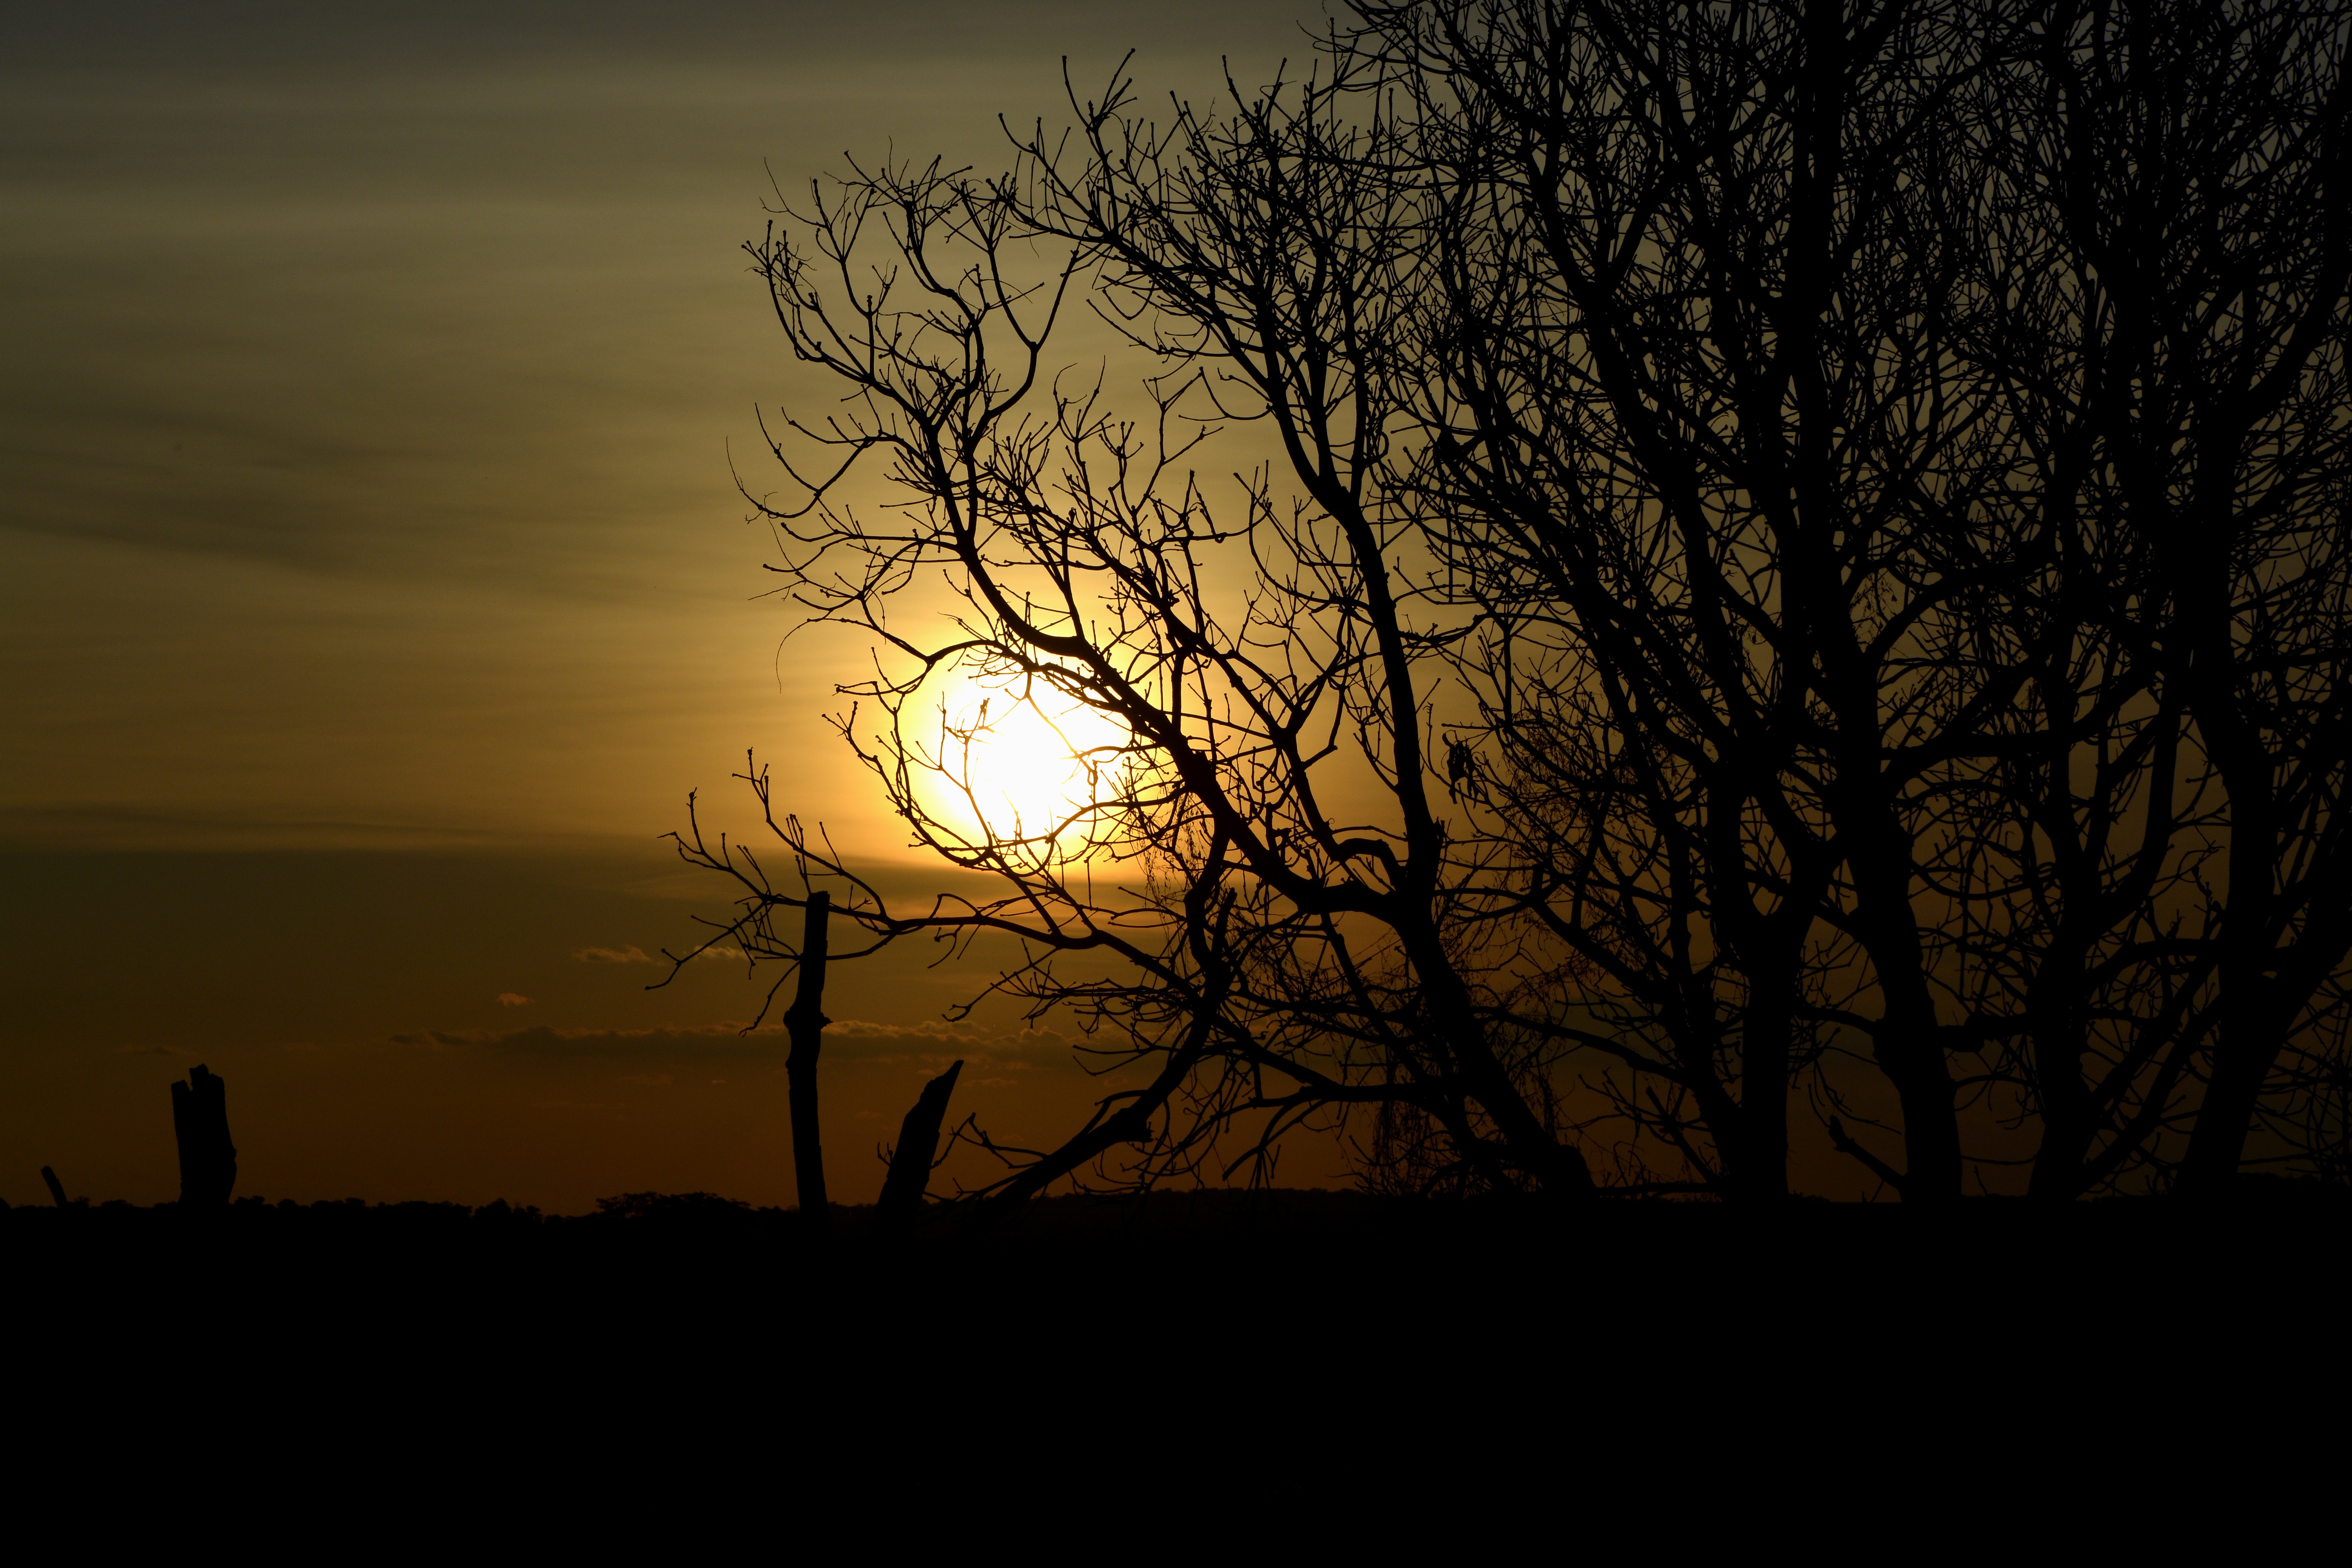
tree, nature, horizon, branch, silhouette, light, sky, sun, sunrise, sunset, sunlight, morning, dawn, atmosphere, dusk, evening, darkness, savanna, twigs, sol, afterglow, against light, atmospheric phenomenon